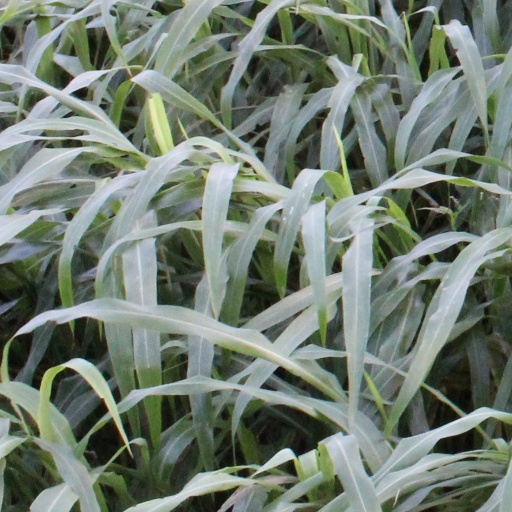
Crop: sorghum